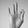
ASL letter: F